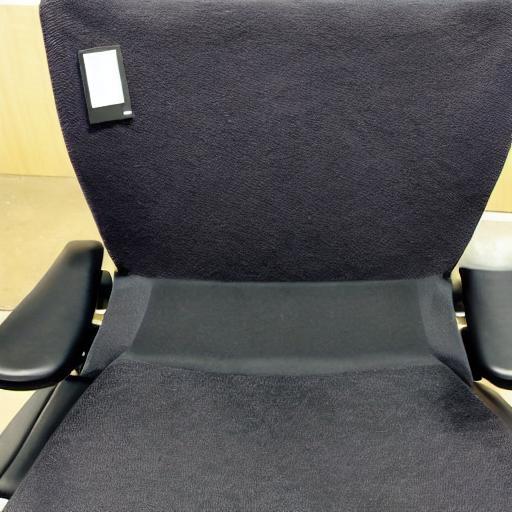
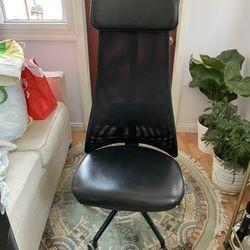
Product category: items_chair
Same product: no